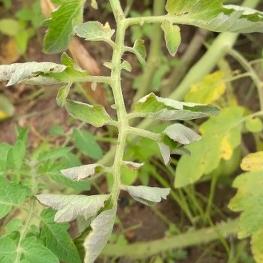
Crop: Tomato
Condition: fusarium-d